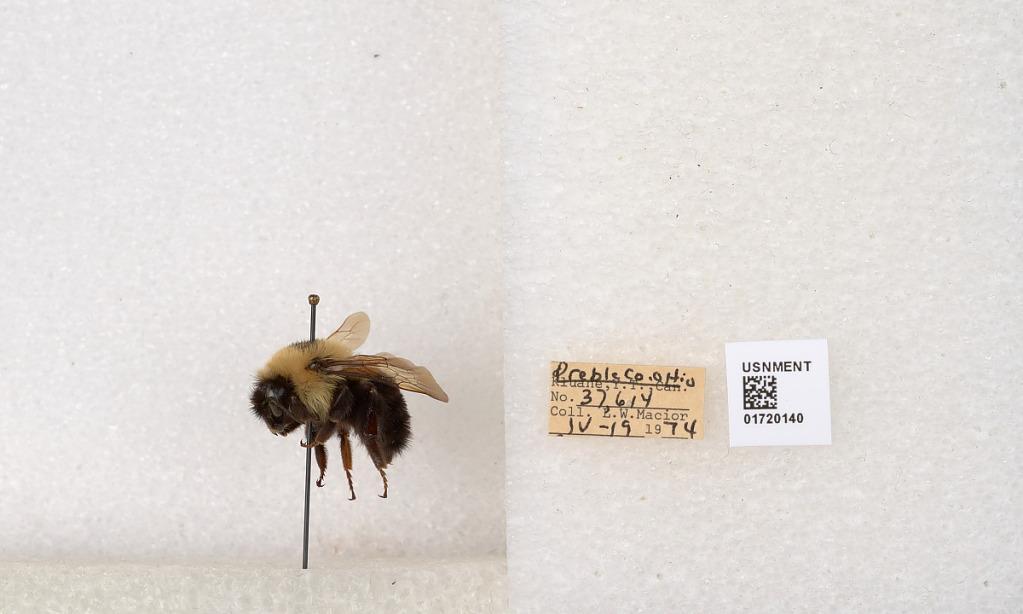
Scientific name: Bombus bimaculatus Cresson
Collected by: L. Macior
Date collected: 1974-4-19
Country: United States
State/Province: Ohio
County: Preble
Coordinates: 39.7416, -84.648